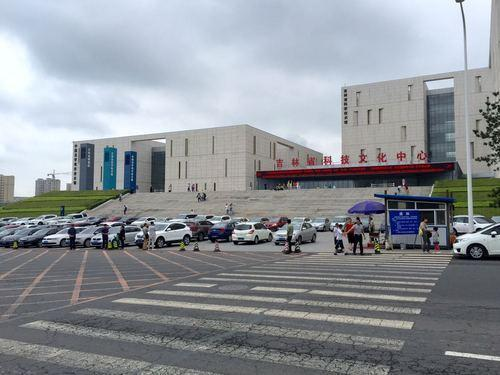
地标名称：吉林省科技文化中心
所在城市：长春市·南关区